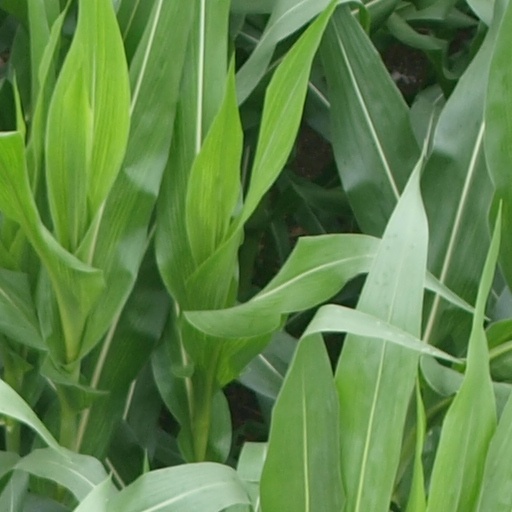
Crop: maize; corn